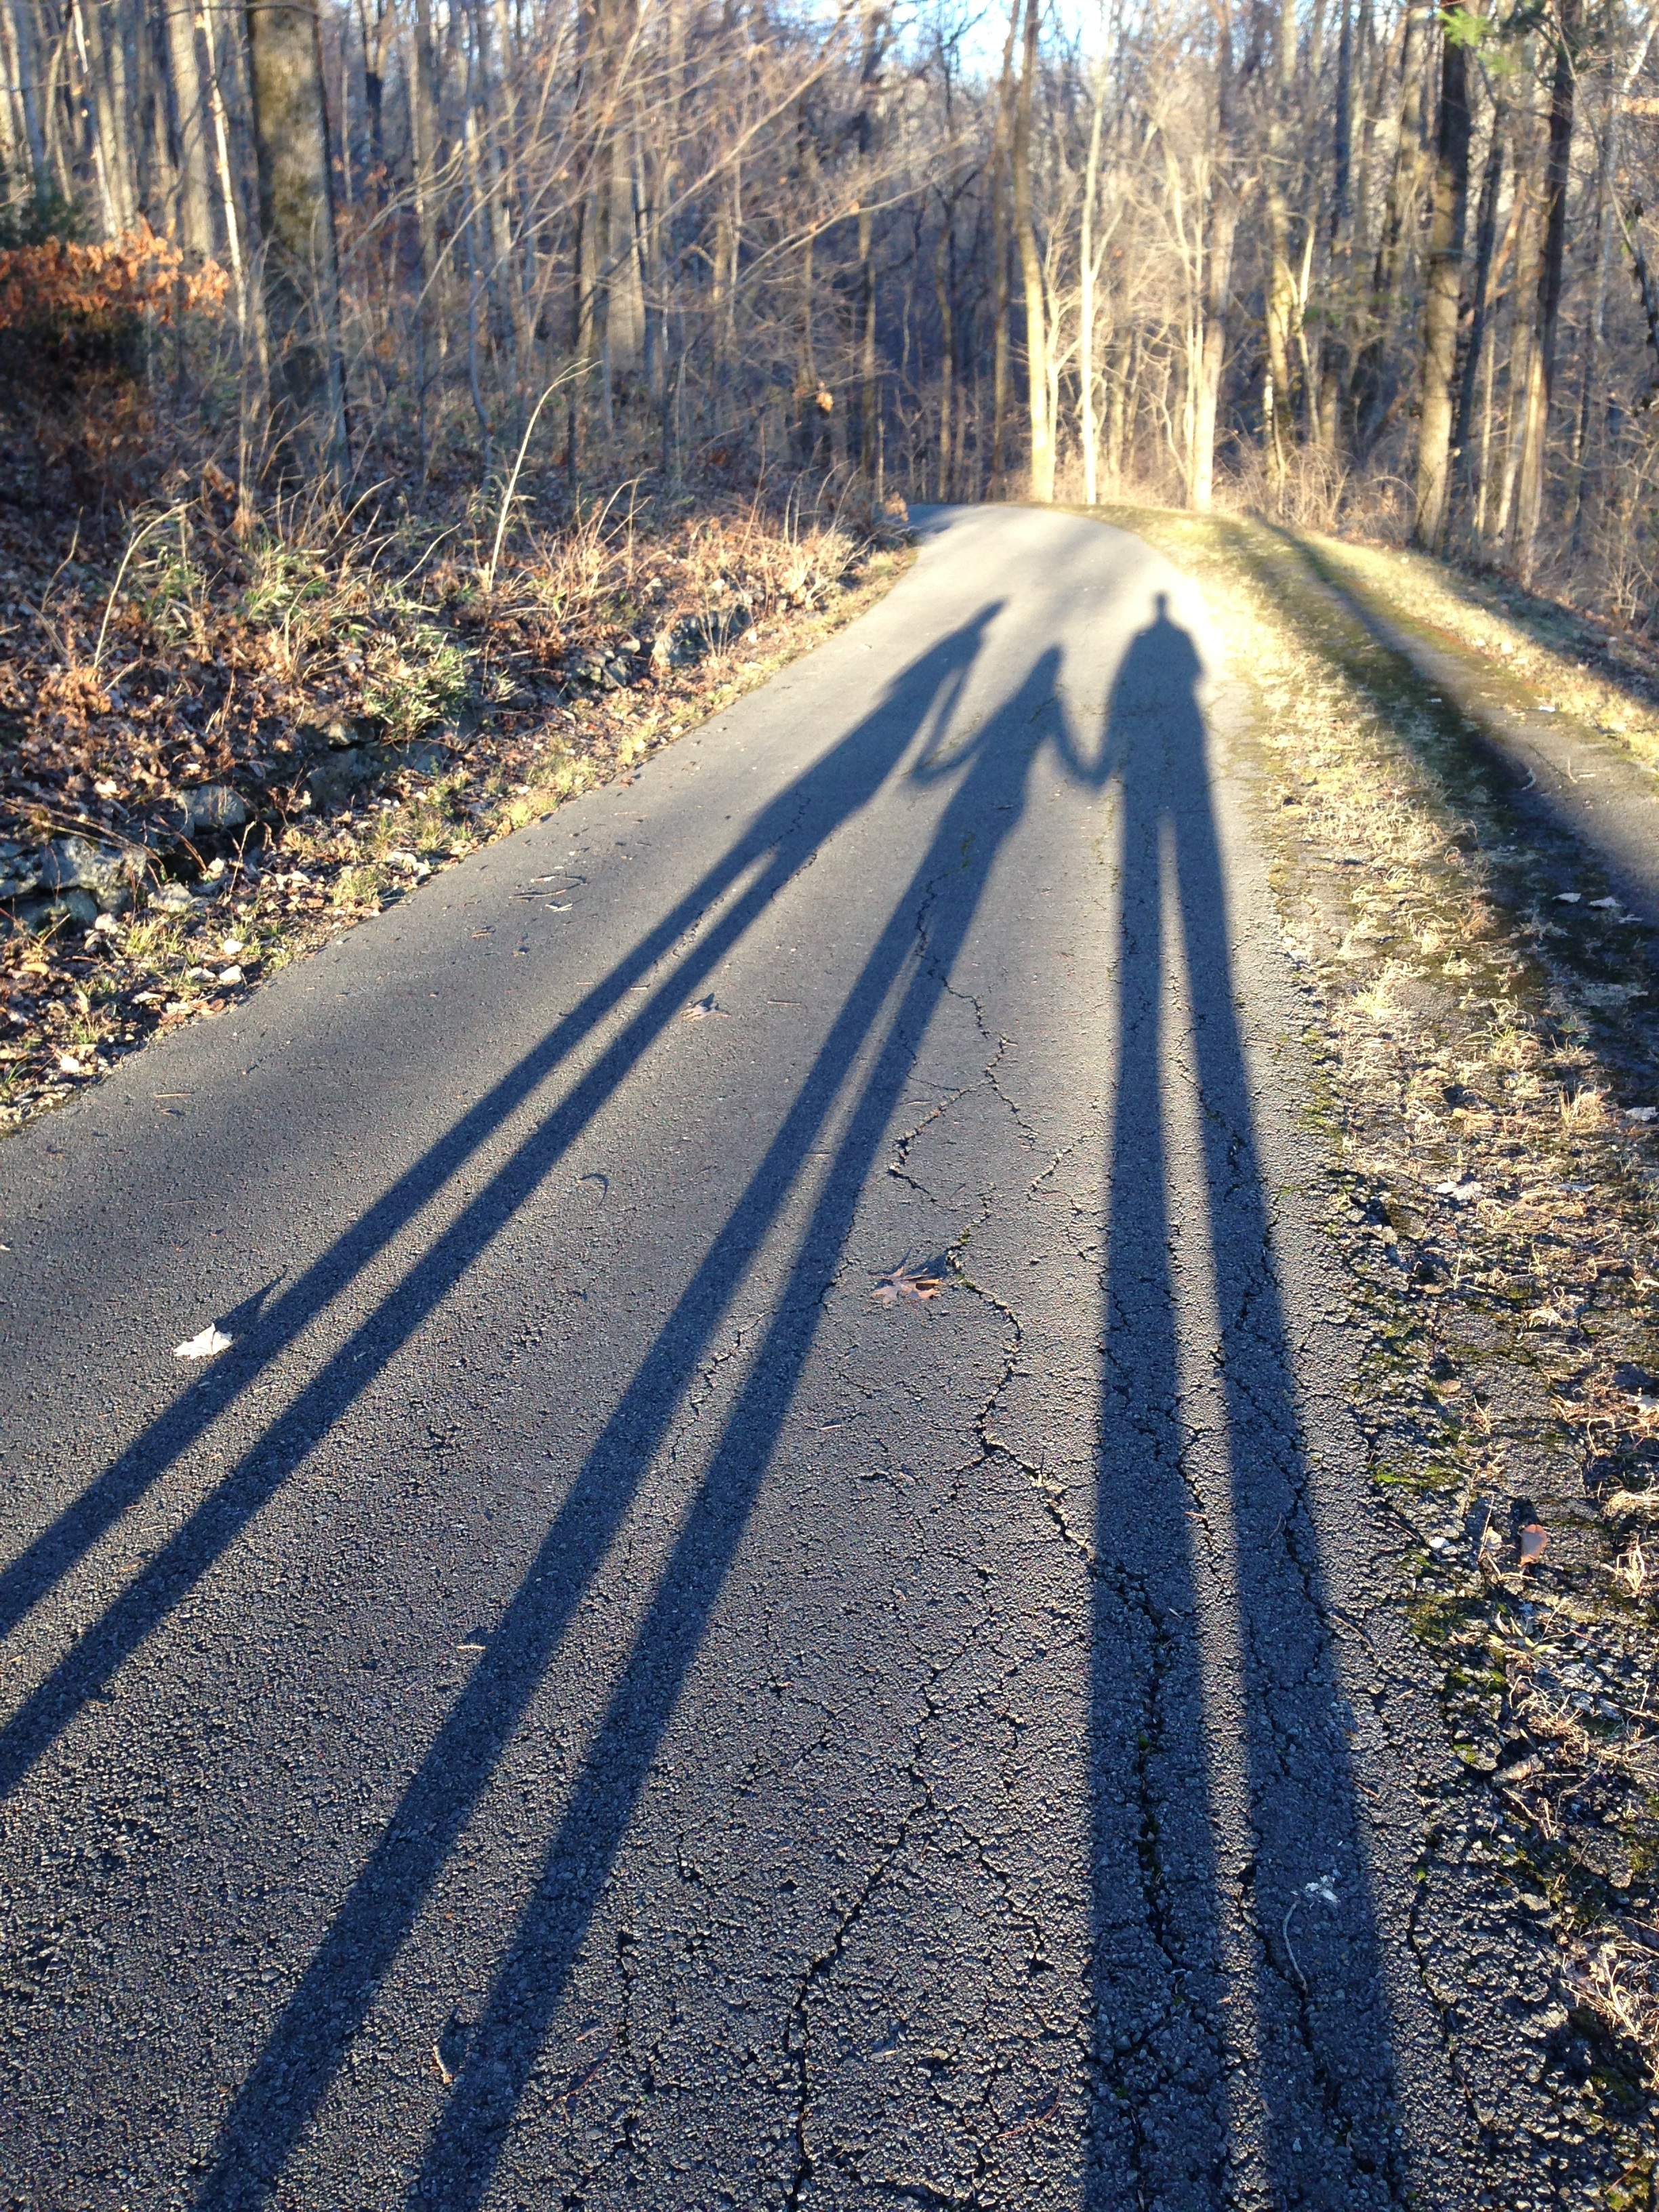
snow, winter, track, road, sunlight, morning, highway, frost, asphalt, autumn, shadow, child, lane, season, parent, family, infrastructure, road surface, nonbuilding structure